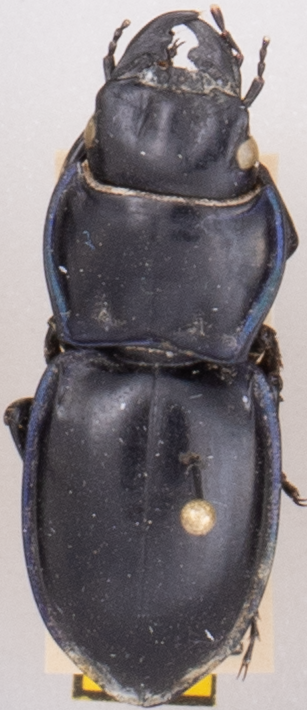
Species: Pasimachus elongatus
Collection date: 2022-07-04
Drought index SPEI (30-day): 1.01
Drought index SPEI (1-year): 0.47
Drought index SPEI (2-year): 0.03